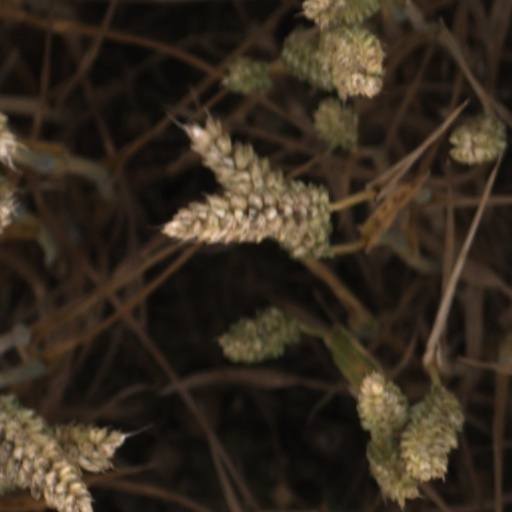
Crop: wheat